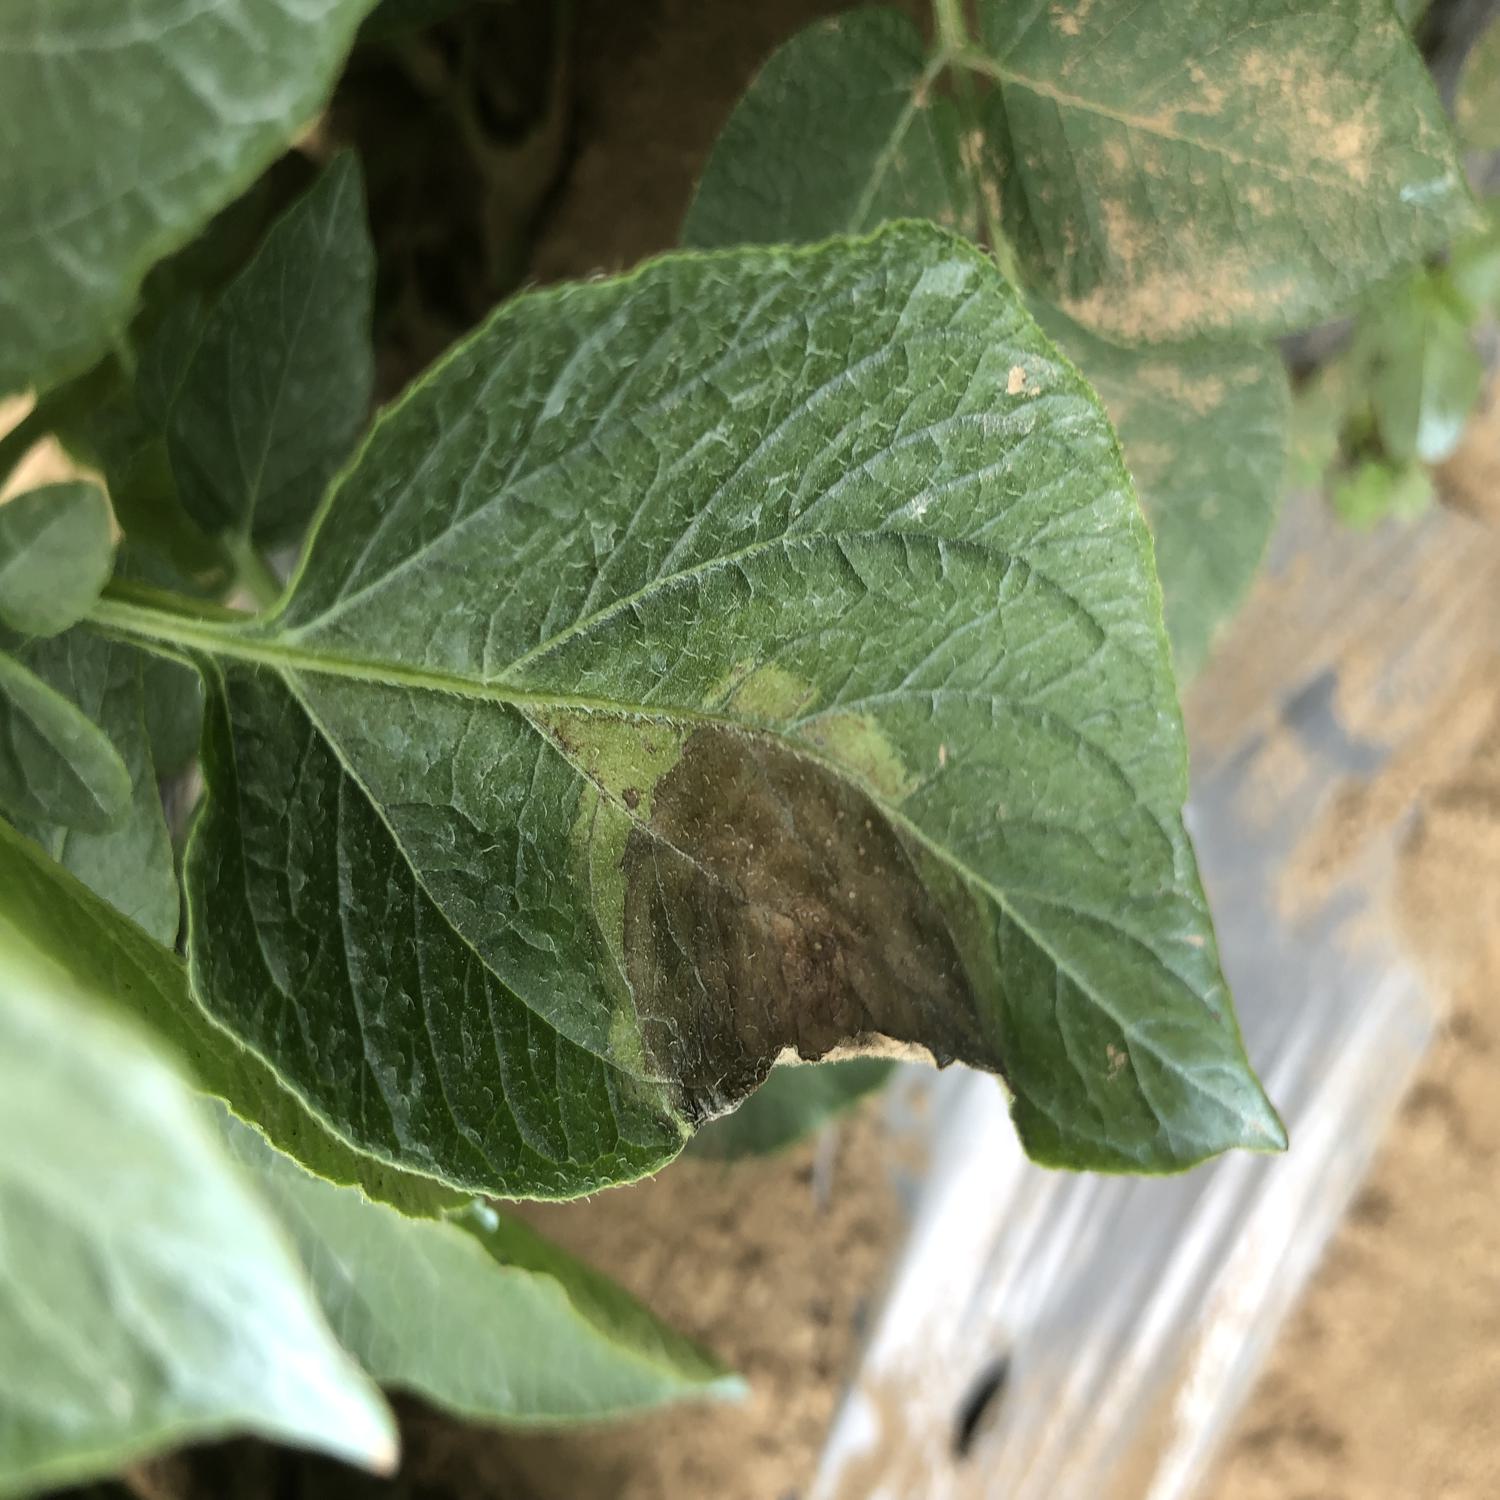
Label: Phytopthora